Batu Pahat High School

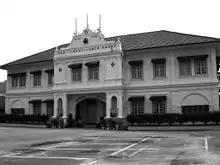
Administration building

The administration building functions as the nucleus of the school. It houses school offices, and most meetings are conducted here. In 2008, the building had been in yellow colours and green colours in the crevices to match the school logo. However, in 2012, the school was repainted white again for unknown reasons.